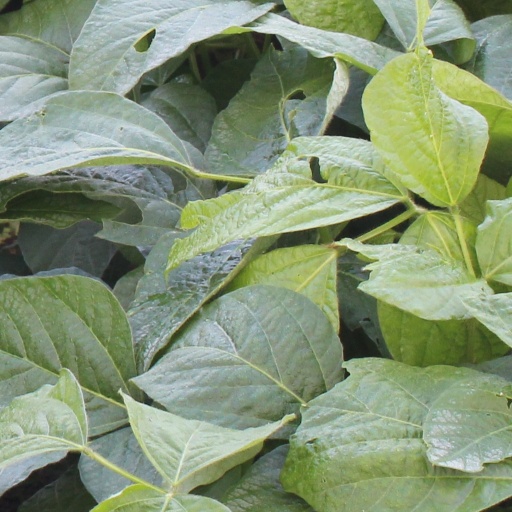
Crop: soybean